Bronislava Nijinska

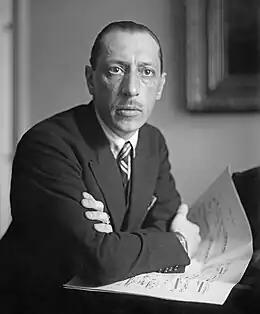
Igor Stravinsky.

It had been reported in the literature that Nijinska and family left Kiev in 1921 in order to visit her brother Vaslav Nijinsky in Vienna, after learning of his deteriorating health. Yet she learned about her brother in 1920, when the Russian Civil War prevented travel.